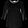
Label: Shirt